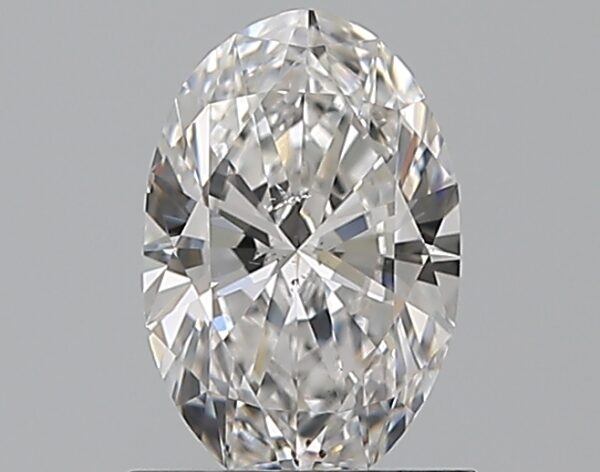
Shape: oval
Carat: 0.9
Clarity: VS2
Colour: D
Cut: EX
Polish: EX
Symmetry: VG
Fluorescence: ST
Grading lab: GIA
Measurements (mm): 8.13 x 5.29 x 3.15